Nicolò Tron

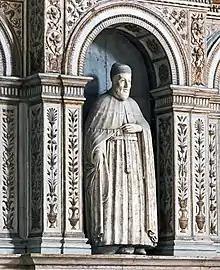
Niccolò Tron Basilica dei Frari

Nicolò Tron (born c. 1399 – died 1473 in Venice) was the 68th Doge of Venice, reigning from 1471 to 1473.